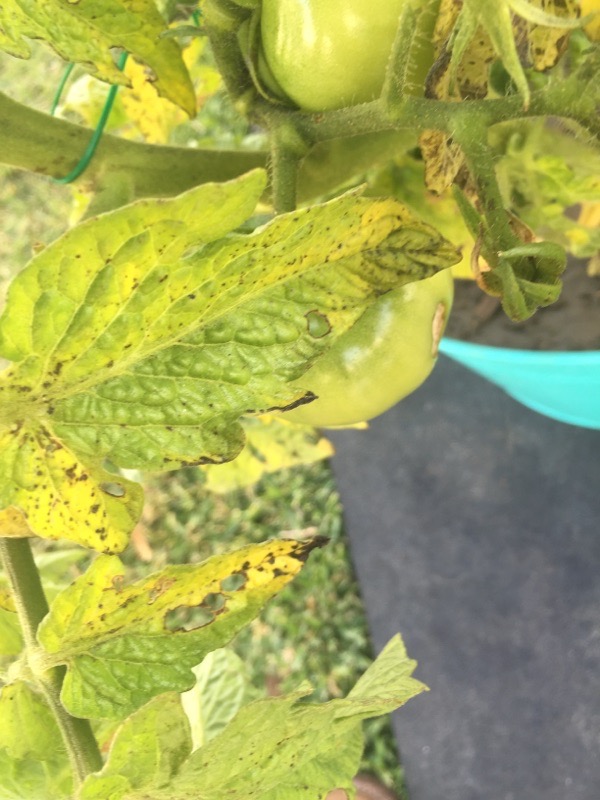
Labels: Tomato Septoria leaf spot